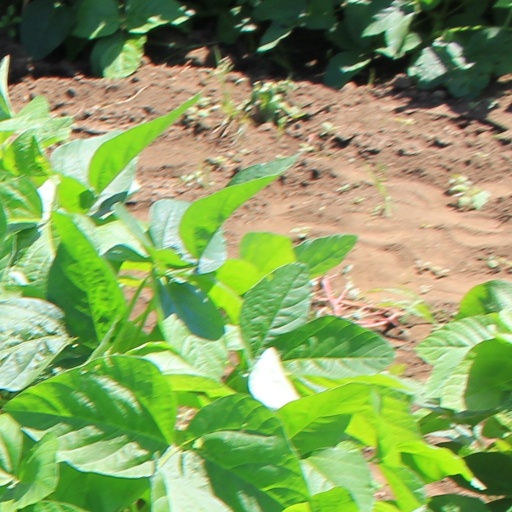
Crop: soybean